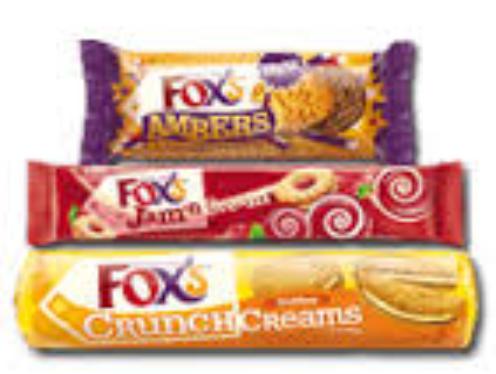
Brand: Fox's Biscuits
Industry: Food